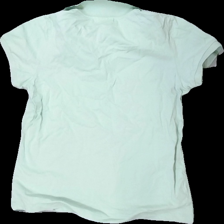
View: back
Type: T-shirt
Category: Ladies
Brand: Isolde
Colors: Green
Material: 100% Cotton
Cut: Regular
Price range: 50-100
Recommended usage: Reuse
Description: green t-shirt with collar